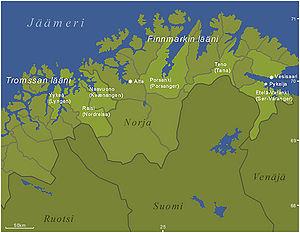
Porsanger est une kommune du Comté de Troms og Finnmark en Norvège. Son centre administratif se trouve dans l'agglomération de Lakselv. Elle est limitée au nord-ouest par les communes de Kvalsund et Måsøy, au nord par Nordkapp, à l'est par Lebesby, au sud par Karasjok, et à l'ouest par Alta. Porsanger est la 3ᵉ plus grande commune de Norvège par sa superficie.